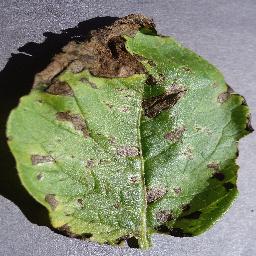
Etiqueta: Tizon_Temprano